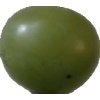
Label: grape